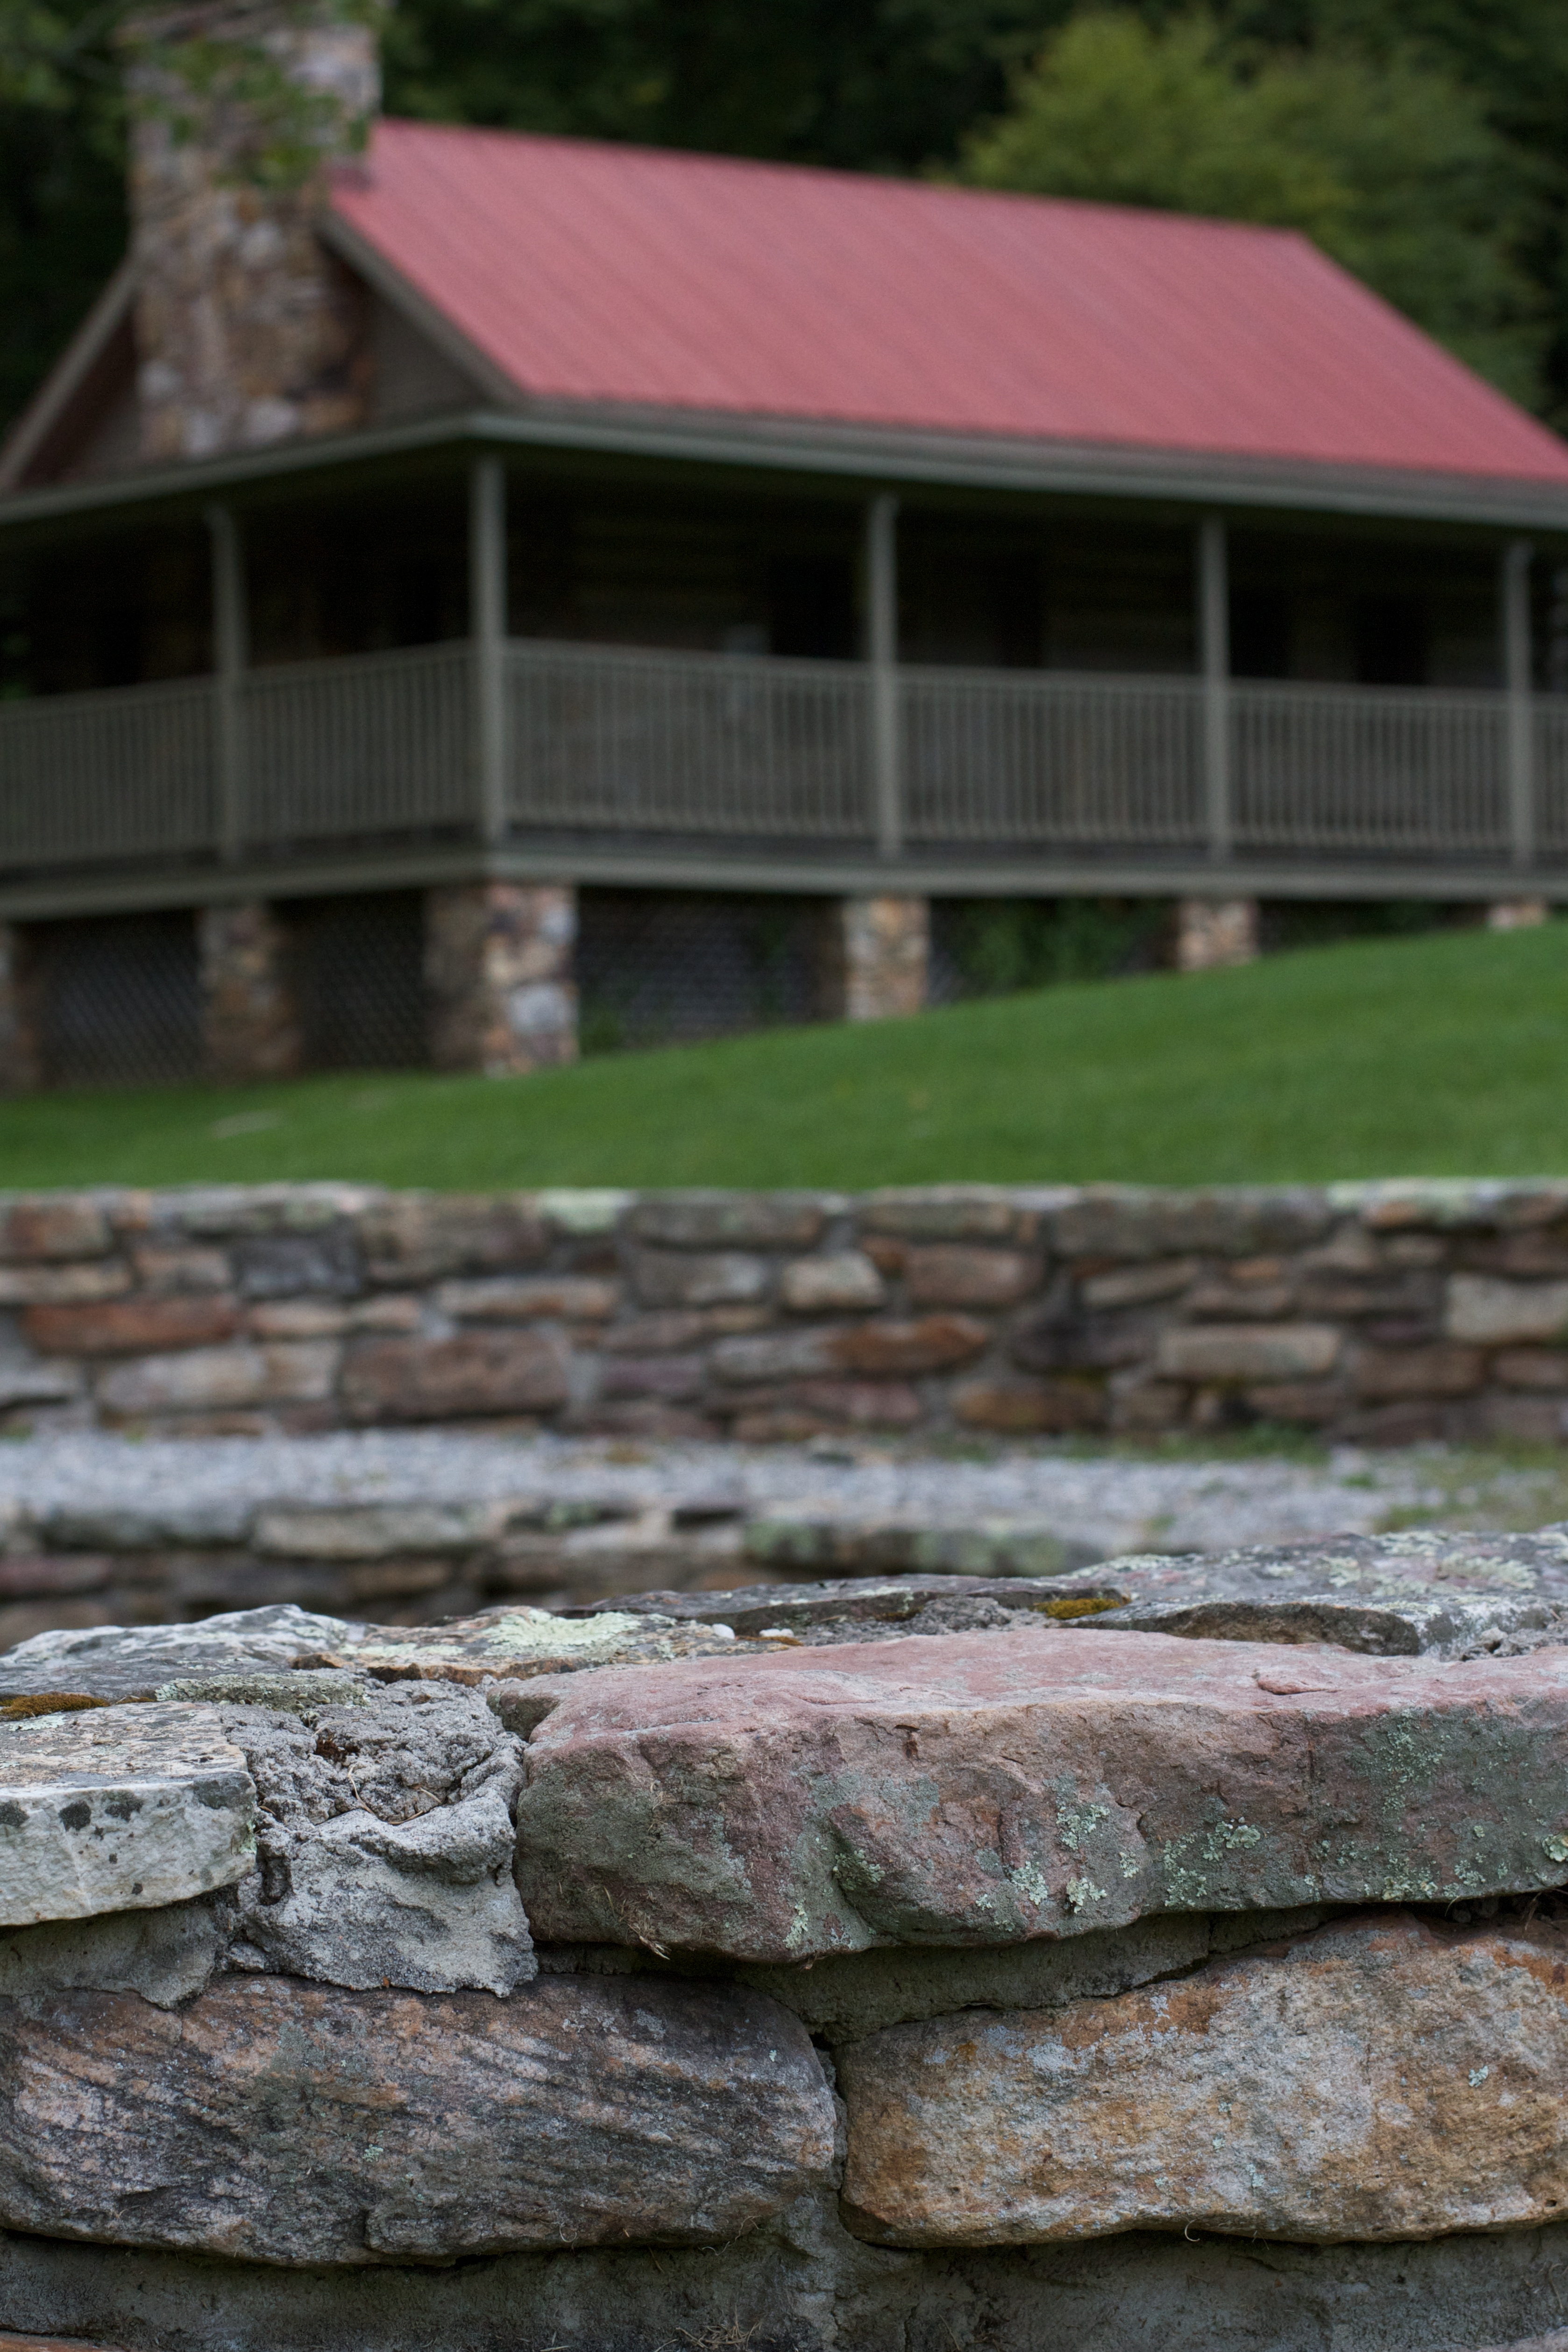
rock, wood, house, building, home, wall, cottage, material, rural area, outdoor structure